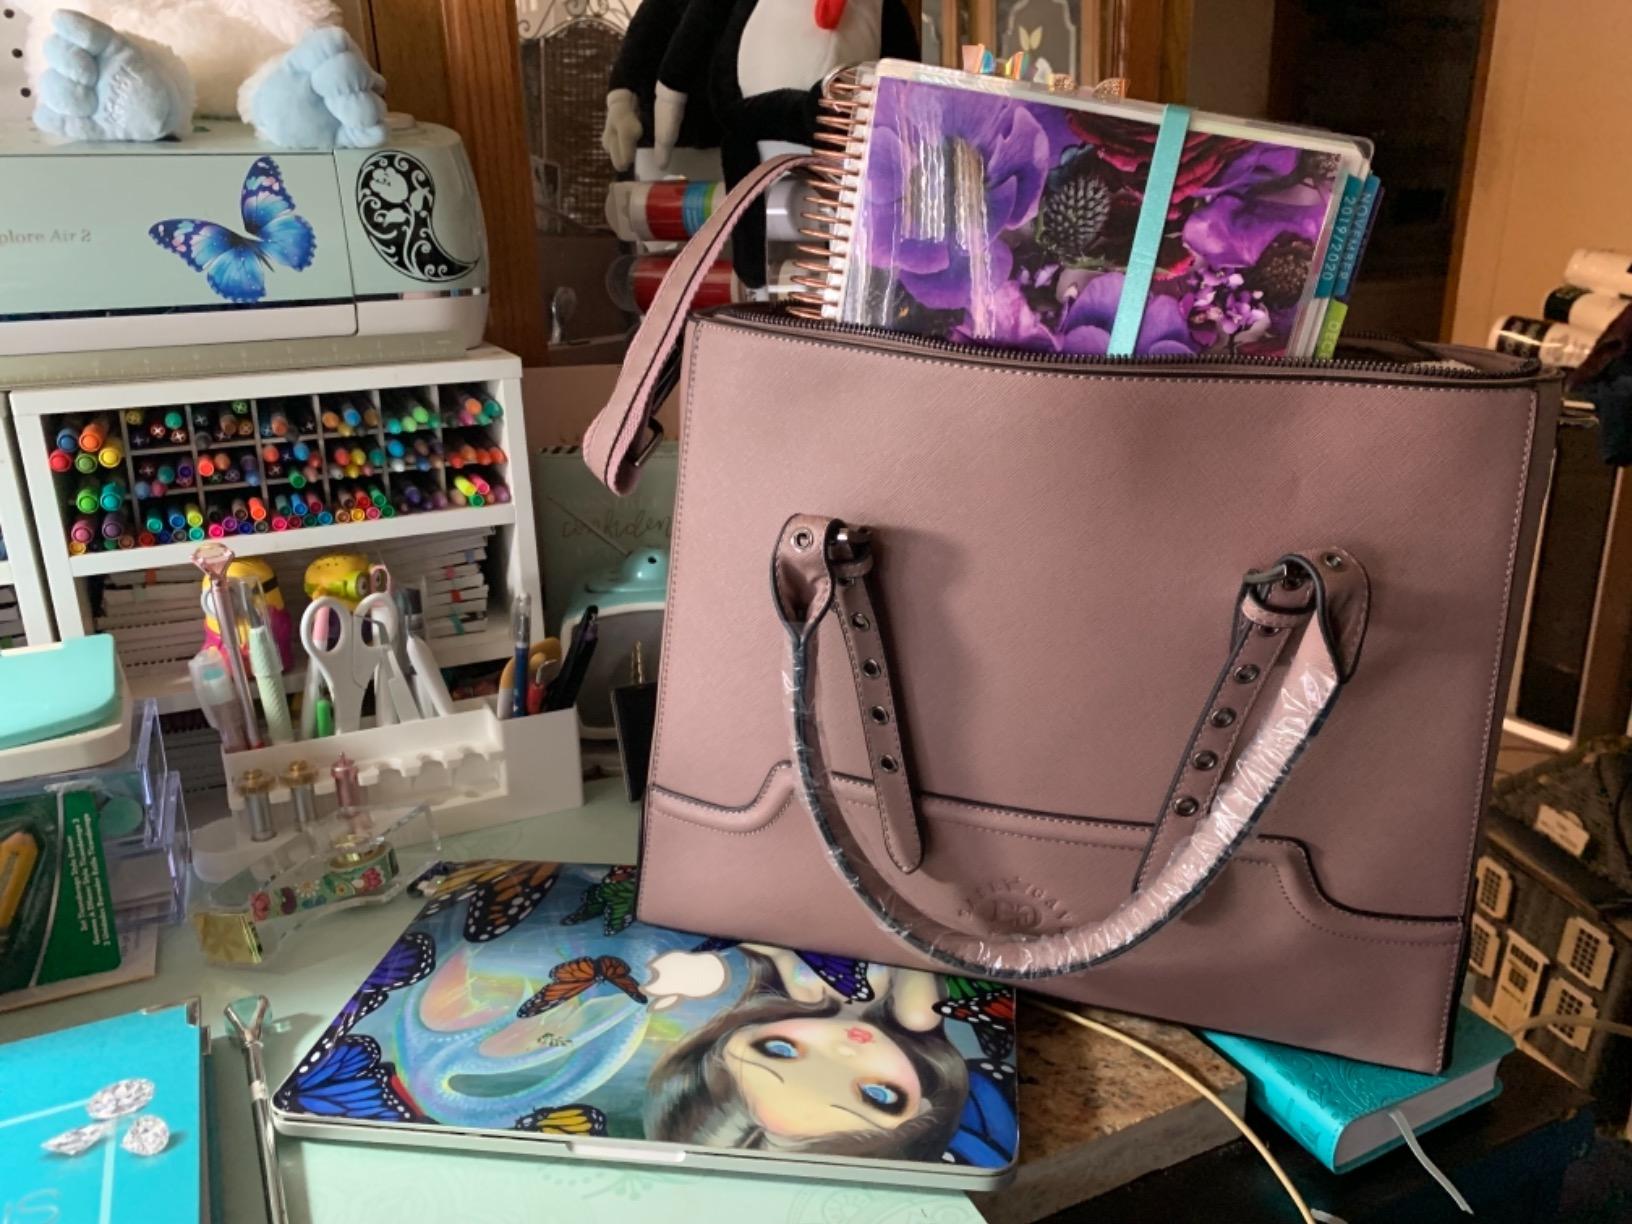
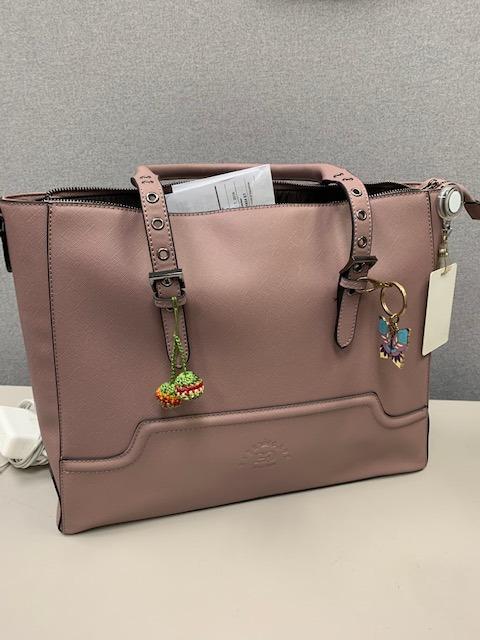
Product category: bag
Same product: yes